Andy Gavin

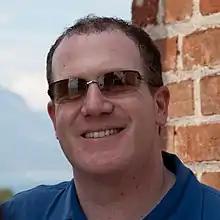
Gavin in 2009

Andrew Scott Gavin (born June 11, 1970) is an American video game programmer, entrepreneur, and novelist. Gavin co-founded the video game company Naughty Dog with childhood friend Jason Rubin in 1986, which released games including "Crash Bandicoot" and "". Prior to founding Naughty Dog, Gavin worked in the LISP programming language at the MIT Artificial Intelligence Laboratory.